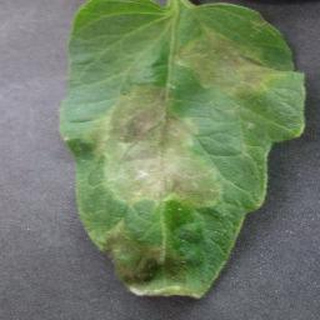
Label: tomato_late_blight